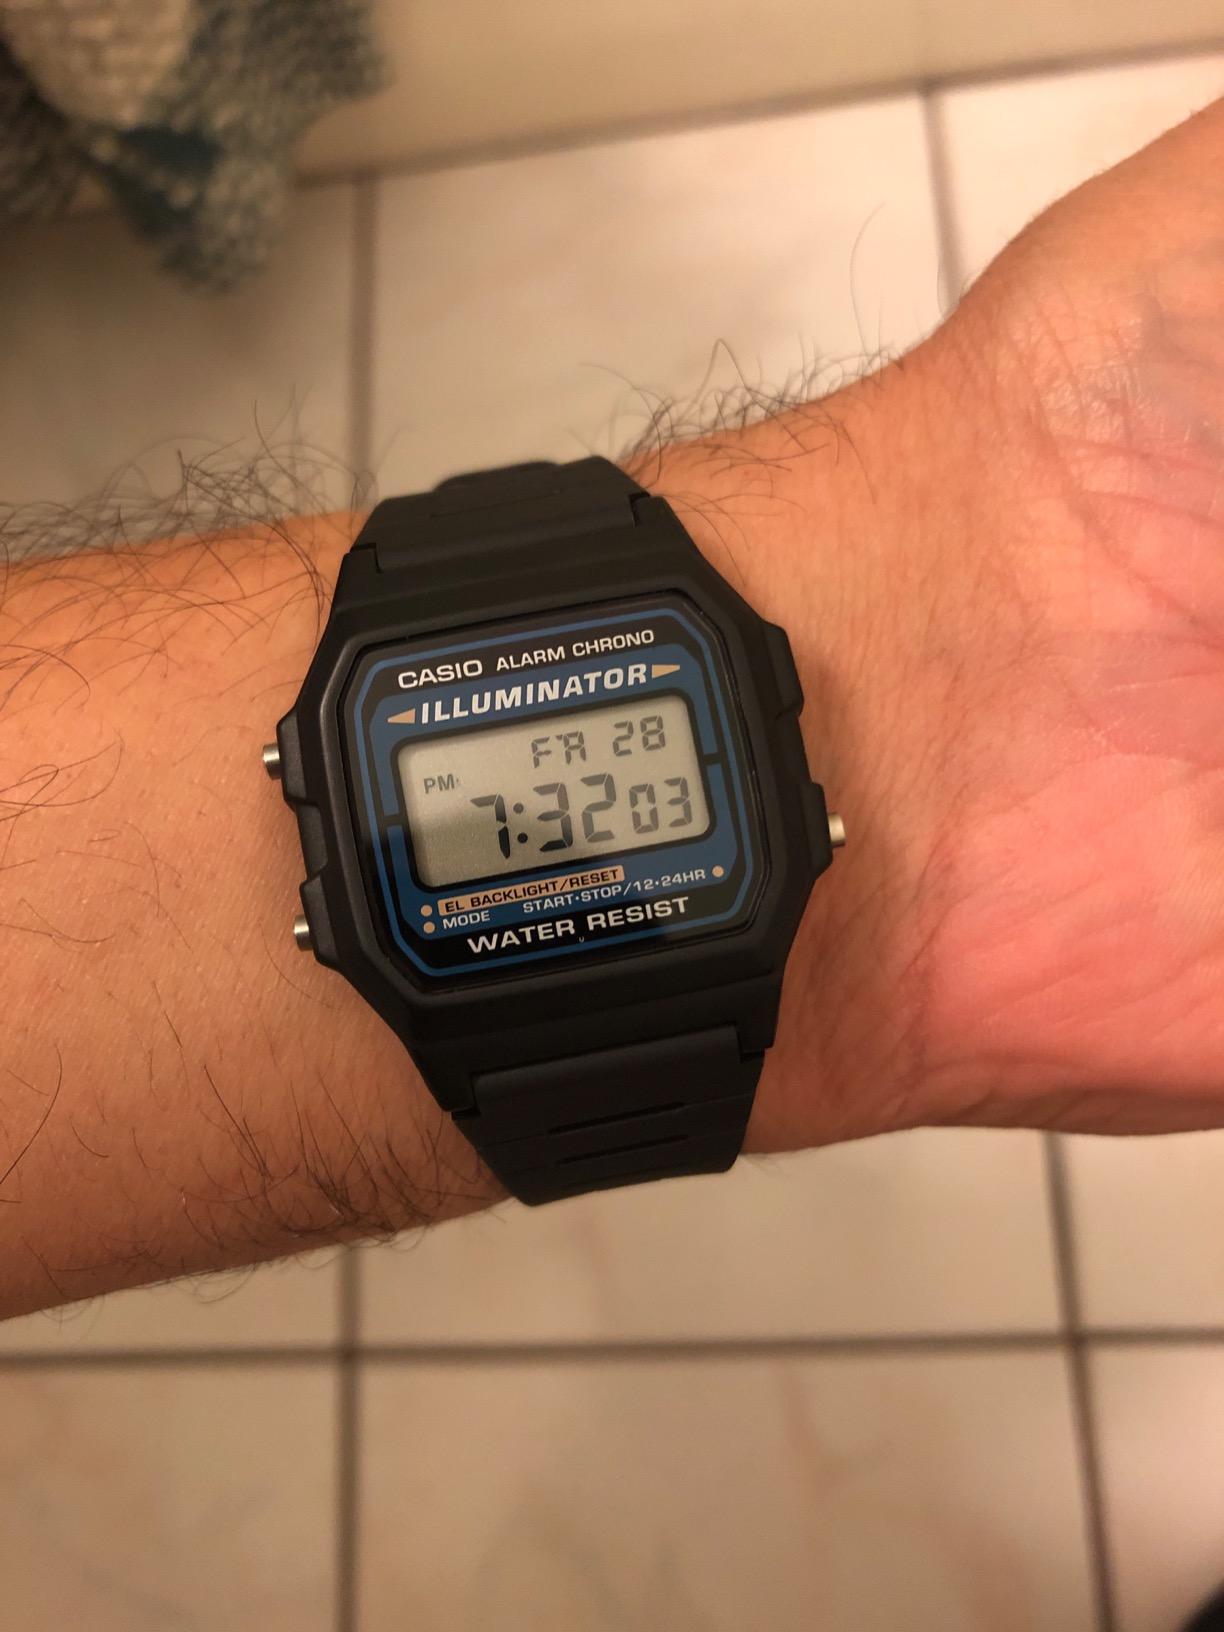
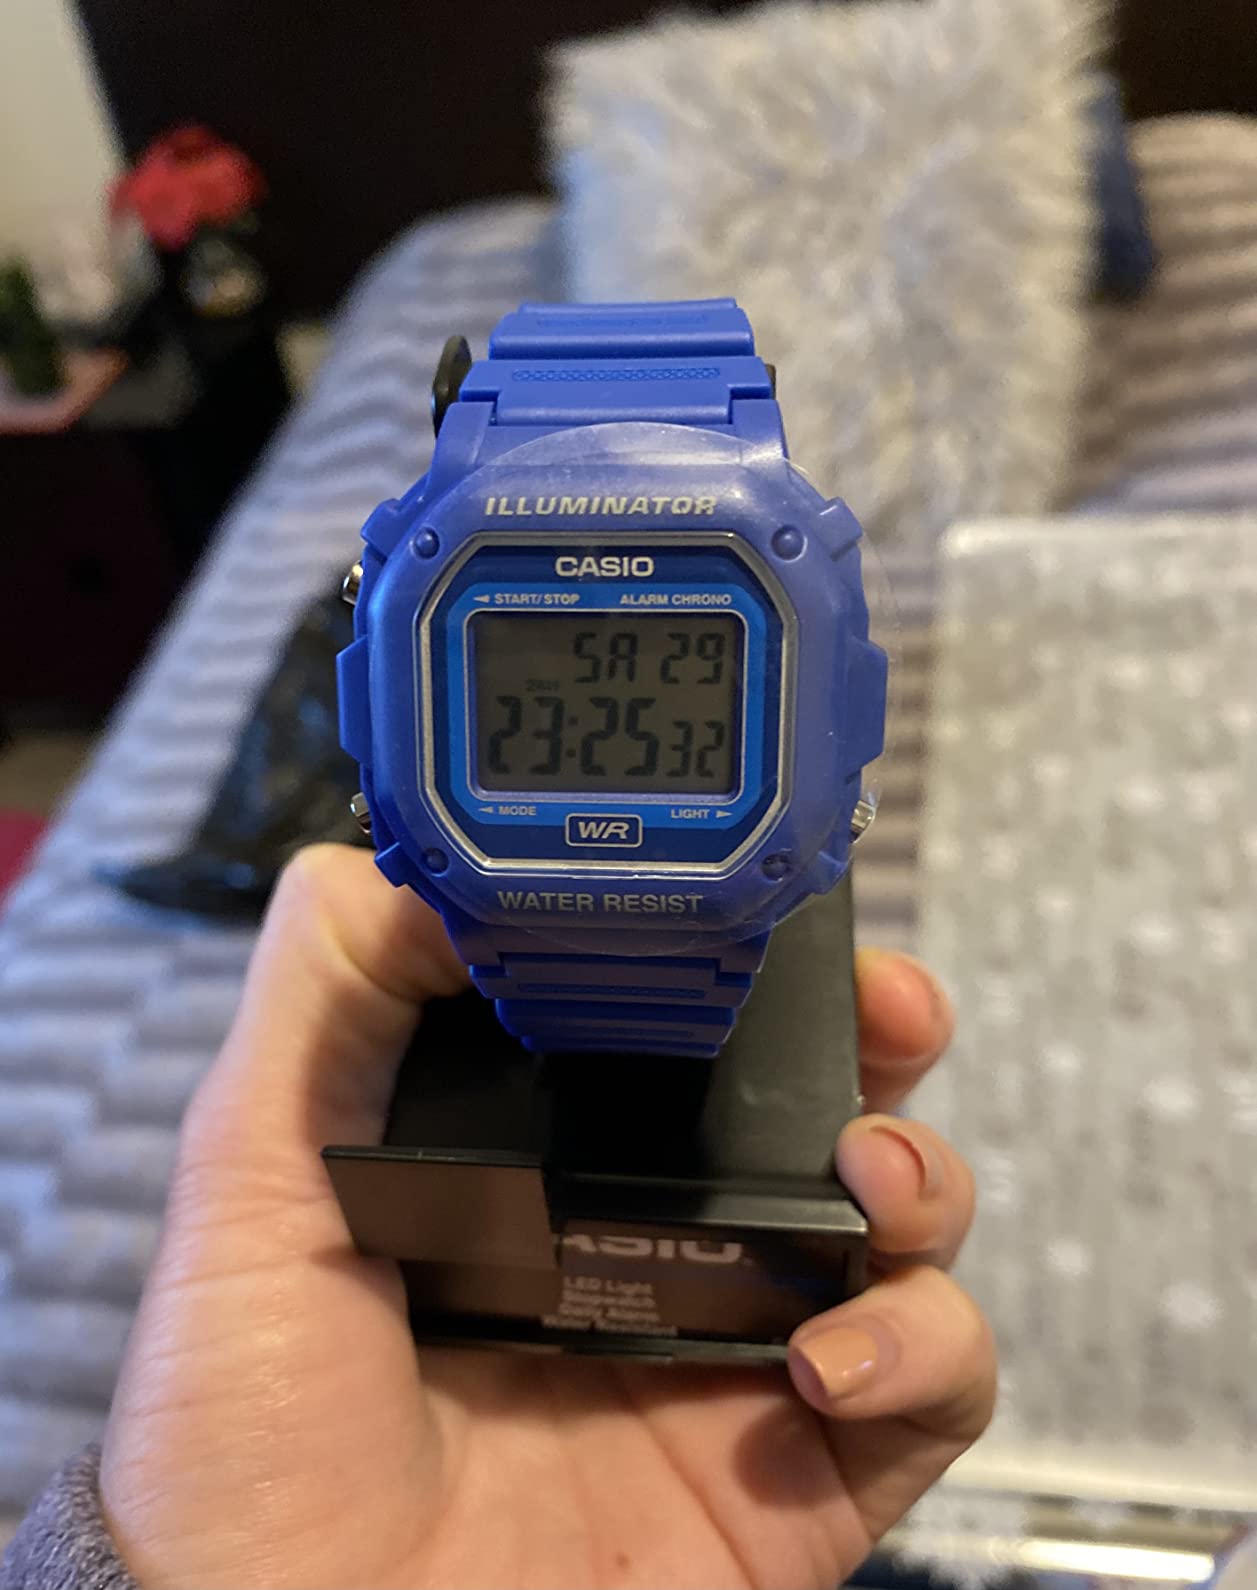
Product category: accessories_watch
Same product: no